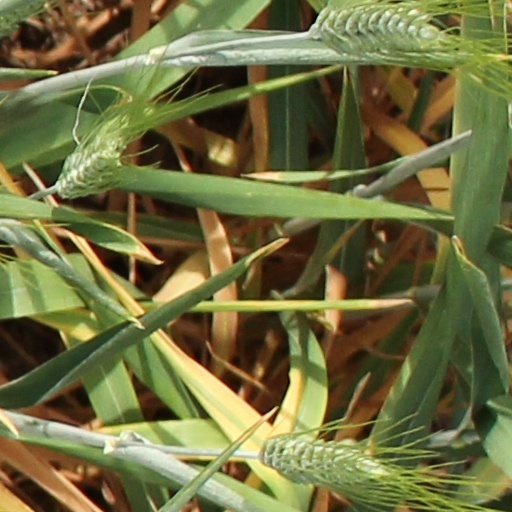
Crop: wheat